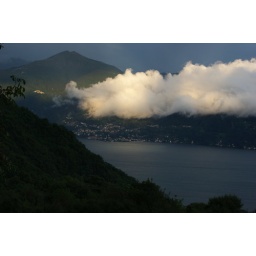
cloud over lake como